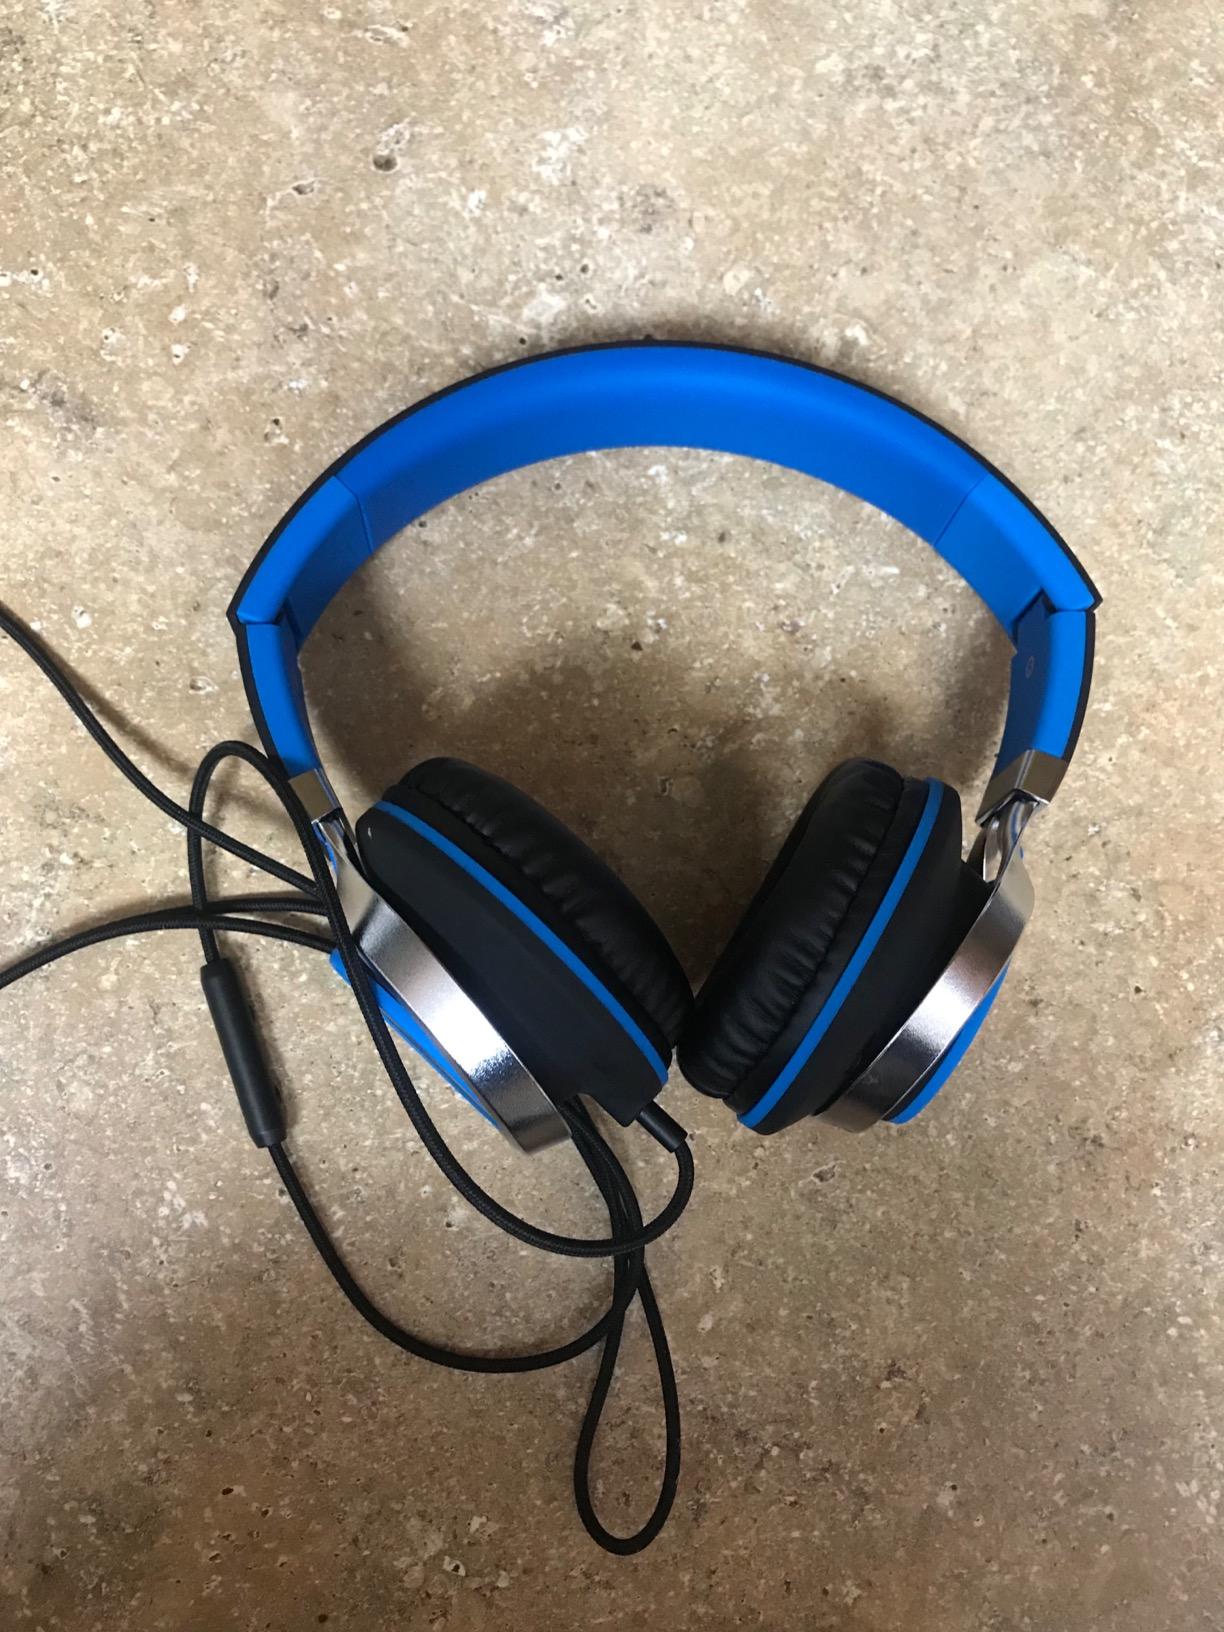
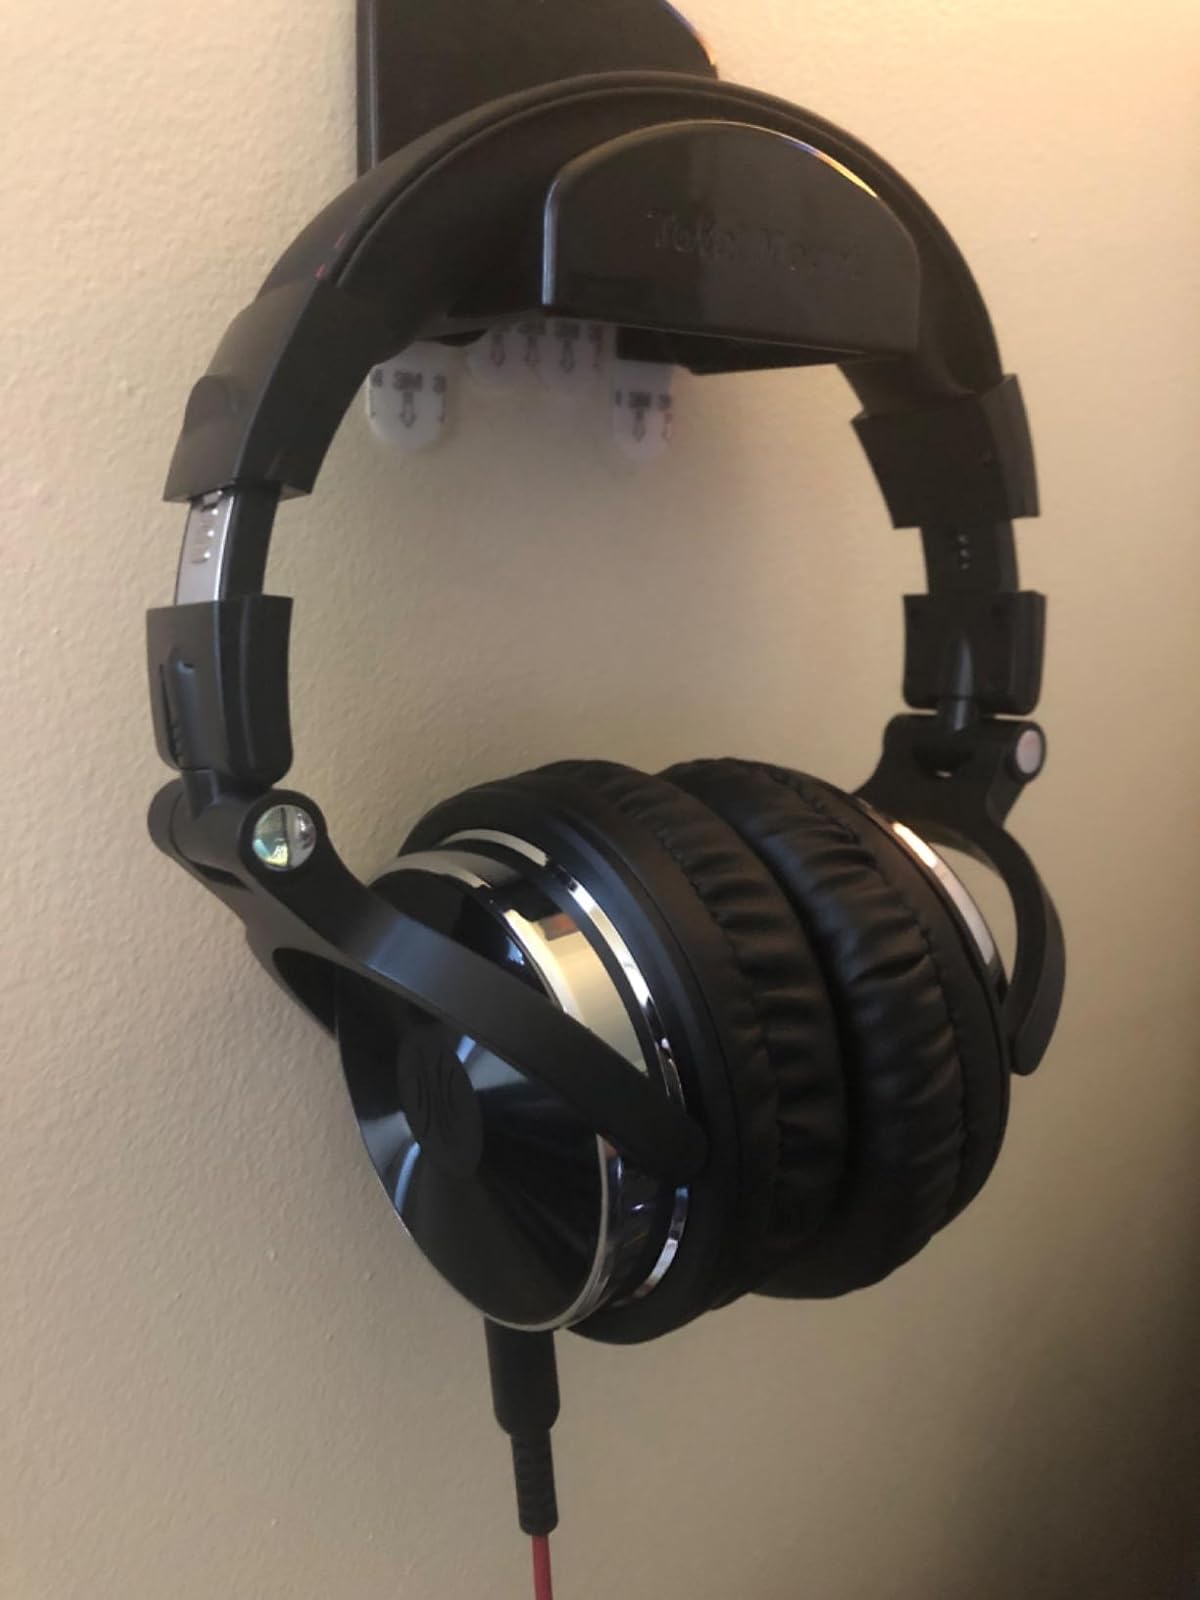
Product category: headphones
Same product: no